Simple Spymen

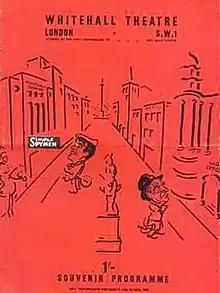
Programme cover for original production, showing Brian Rix (left) looking at the Whitehall Theatre and Leo Franklyn looking at the War Office

Simple Spymen is a farce by the English playwright John Chapman. The story concerns two street musicians who are mistakenly appointed by negligent army officers to act as bodyguards to protect a scientist from assassination by a foreign spy.